Kantokuen

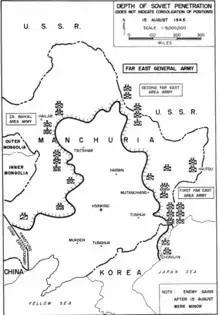
Depth of Soviet penetration into Manchuria as of 15 August 1945 "(Credit: JM-154, 1954.)"

The situation in the air was reversed: even though the Polikarpov I-16, the best Soviet fighter plane in the theater, performed adequately against the Nakajima Ki-27 at Khalkhin Gol most other Red aircraft were considerably older. Furthermore, the Soviets had no answer to either the Mitsubishi A6M, which had been operating in China since 1940, or the high-speed Ki-21 bomber, which could fly faster and farther than its counterpart, the SB-2. Japanese pilots were also highly experienced, with IJNAS airmen averaging roughly 700 hours of flight time by late 1941 while IJAAF pilots averaged 500. Many of these fliers had already tasted combat against China or the VVS in previous battles. In comparison, German pilots received only about 230 hours of flying time and Soviet pilots even less.